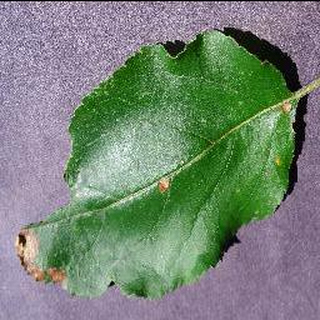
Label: apple_black_rot